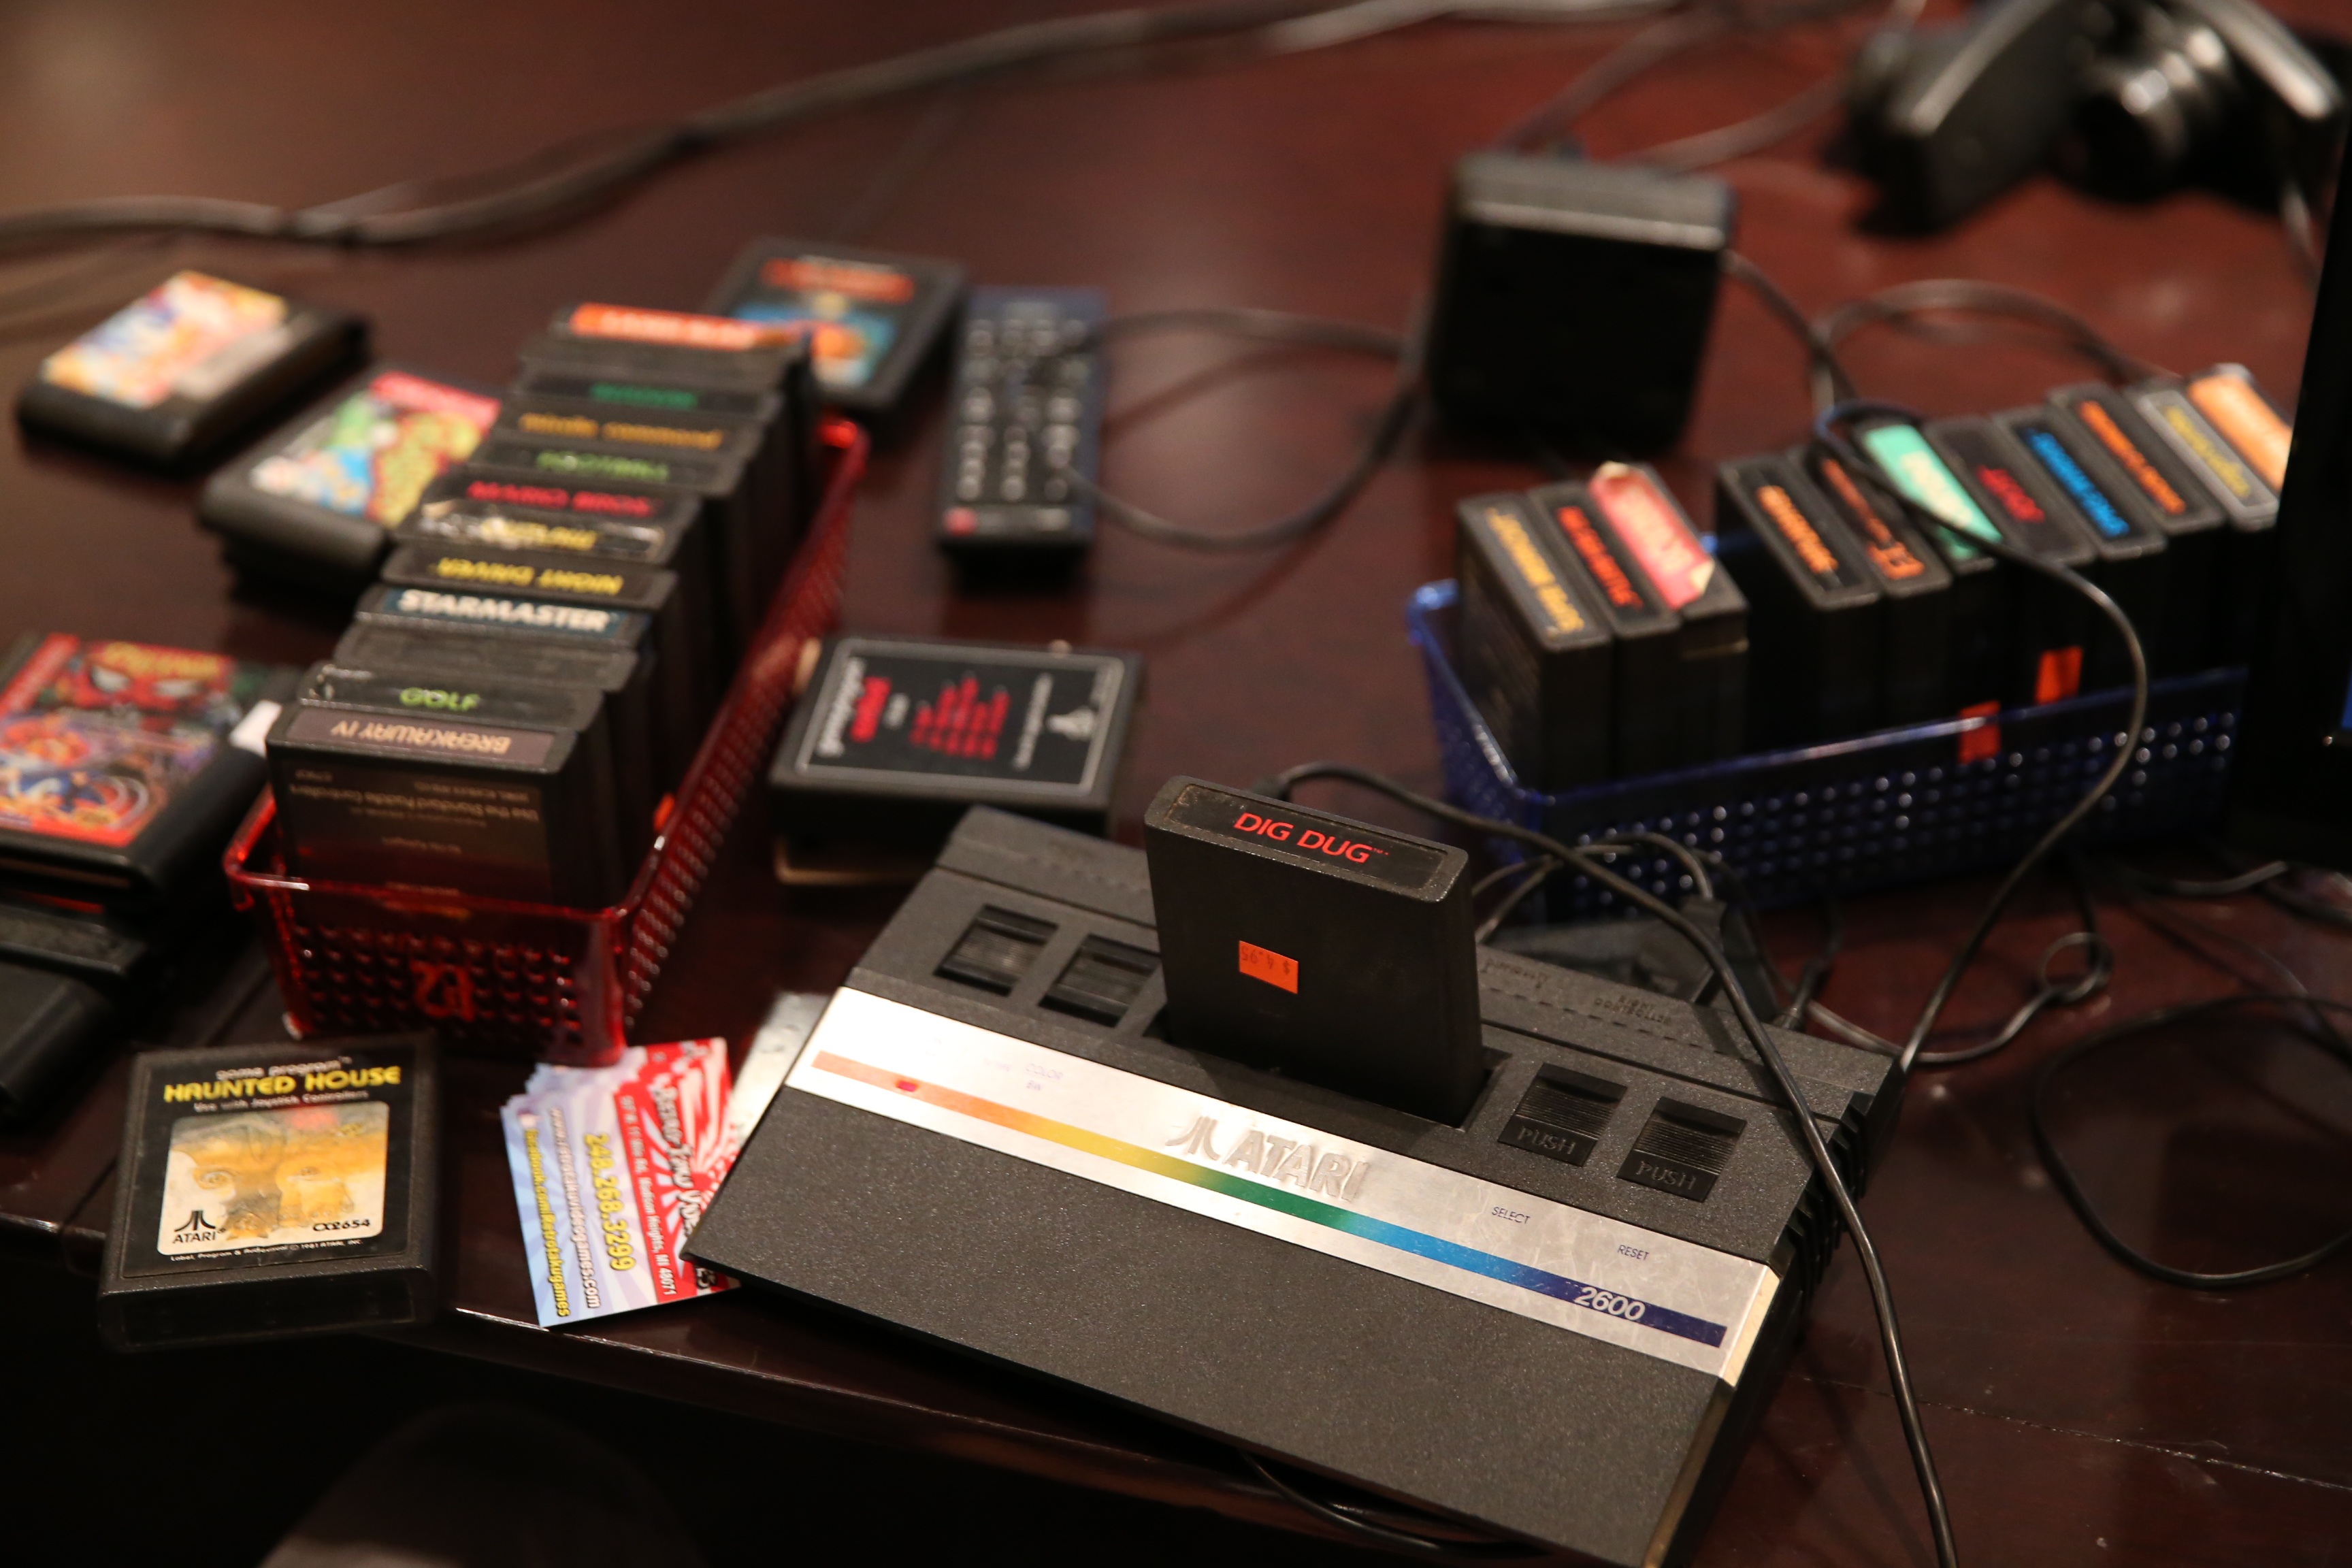
technology, gadget, electronics, videogames, cartridges, atari 2600, vintage games, dig dug, 8 bit, personal computer hardware, electronic instrument